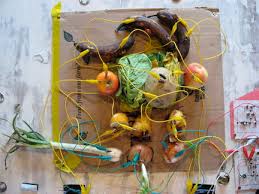
Waste category: biological